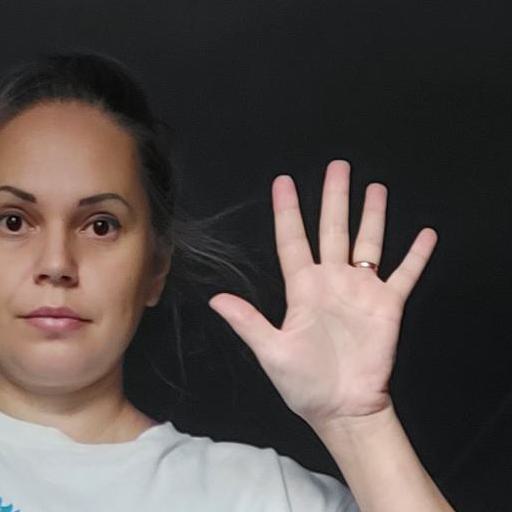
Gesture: palm